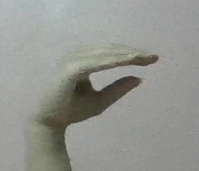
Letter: jeem